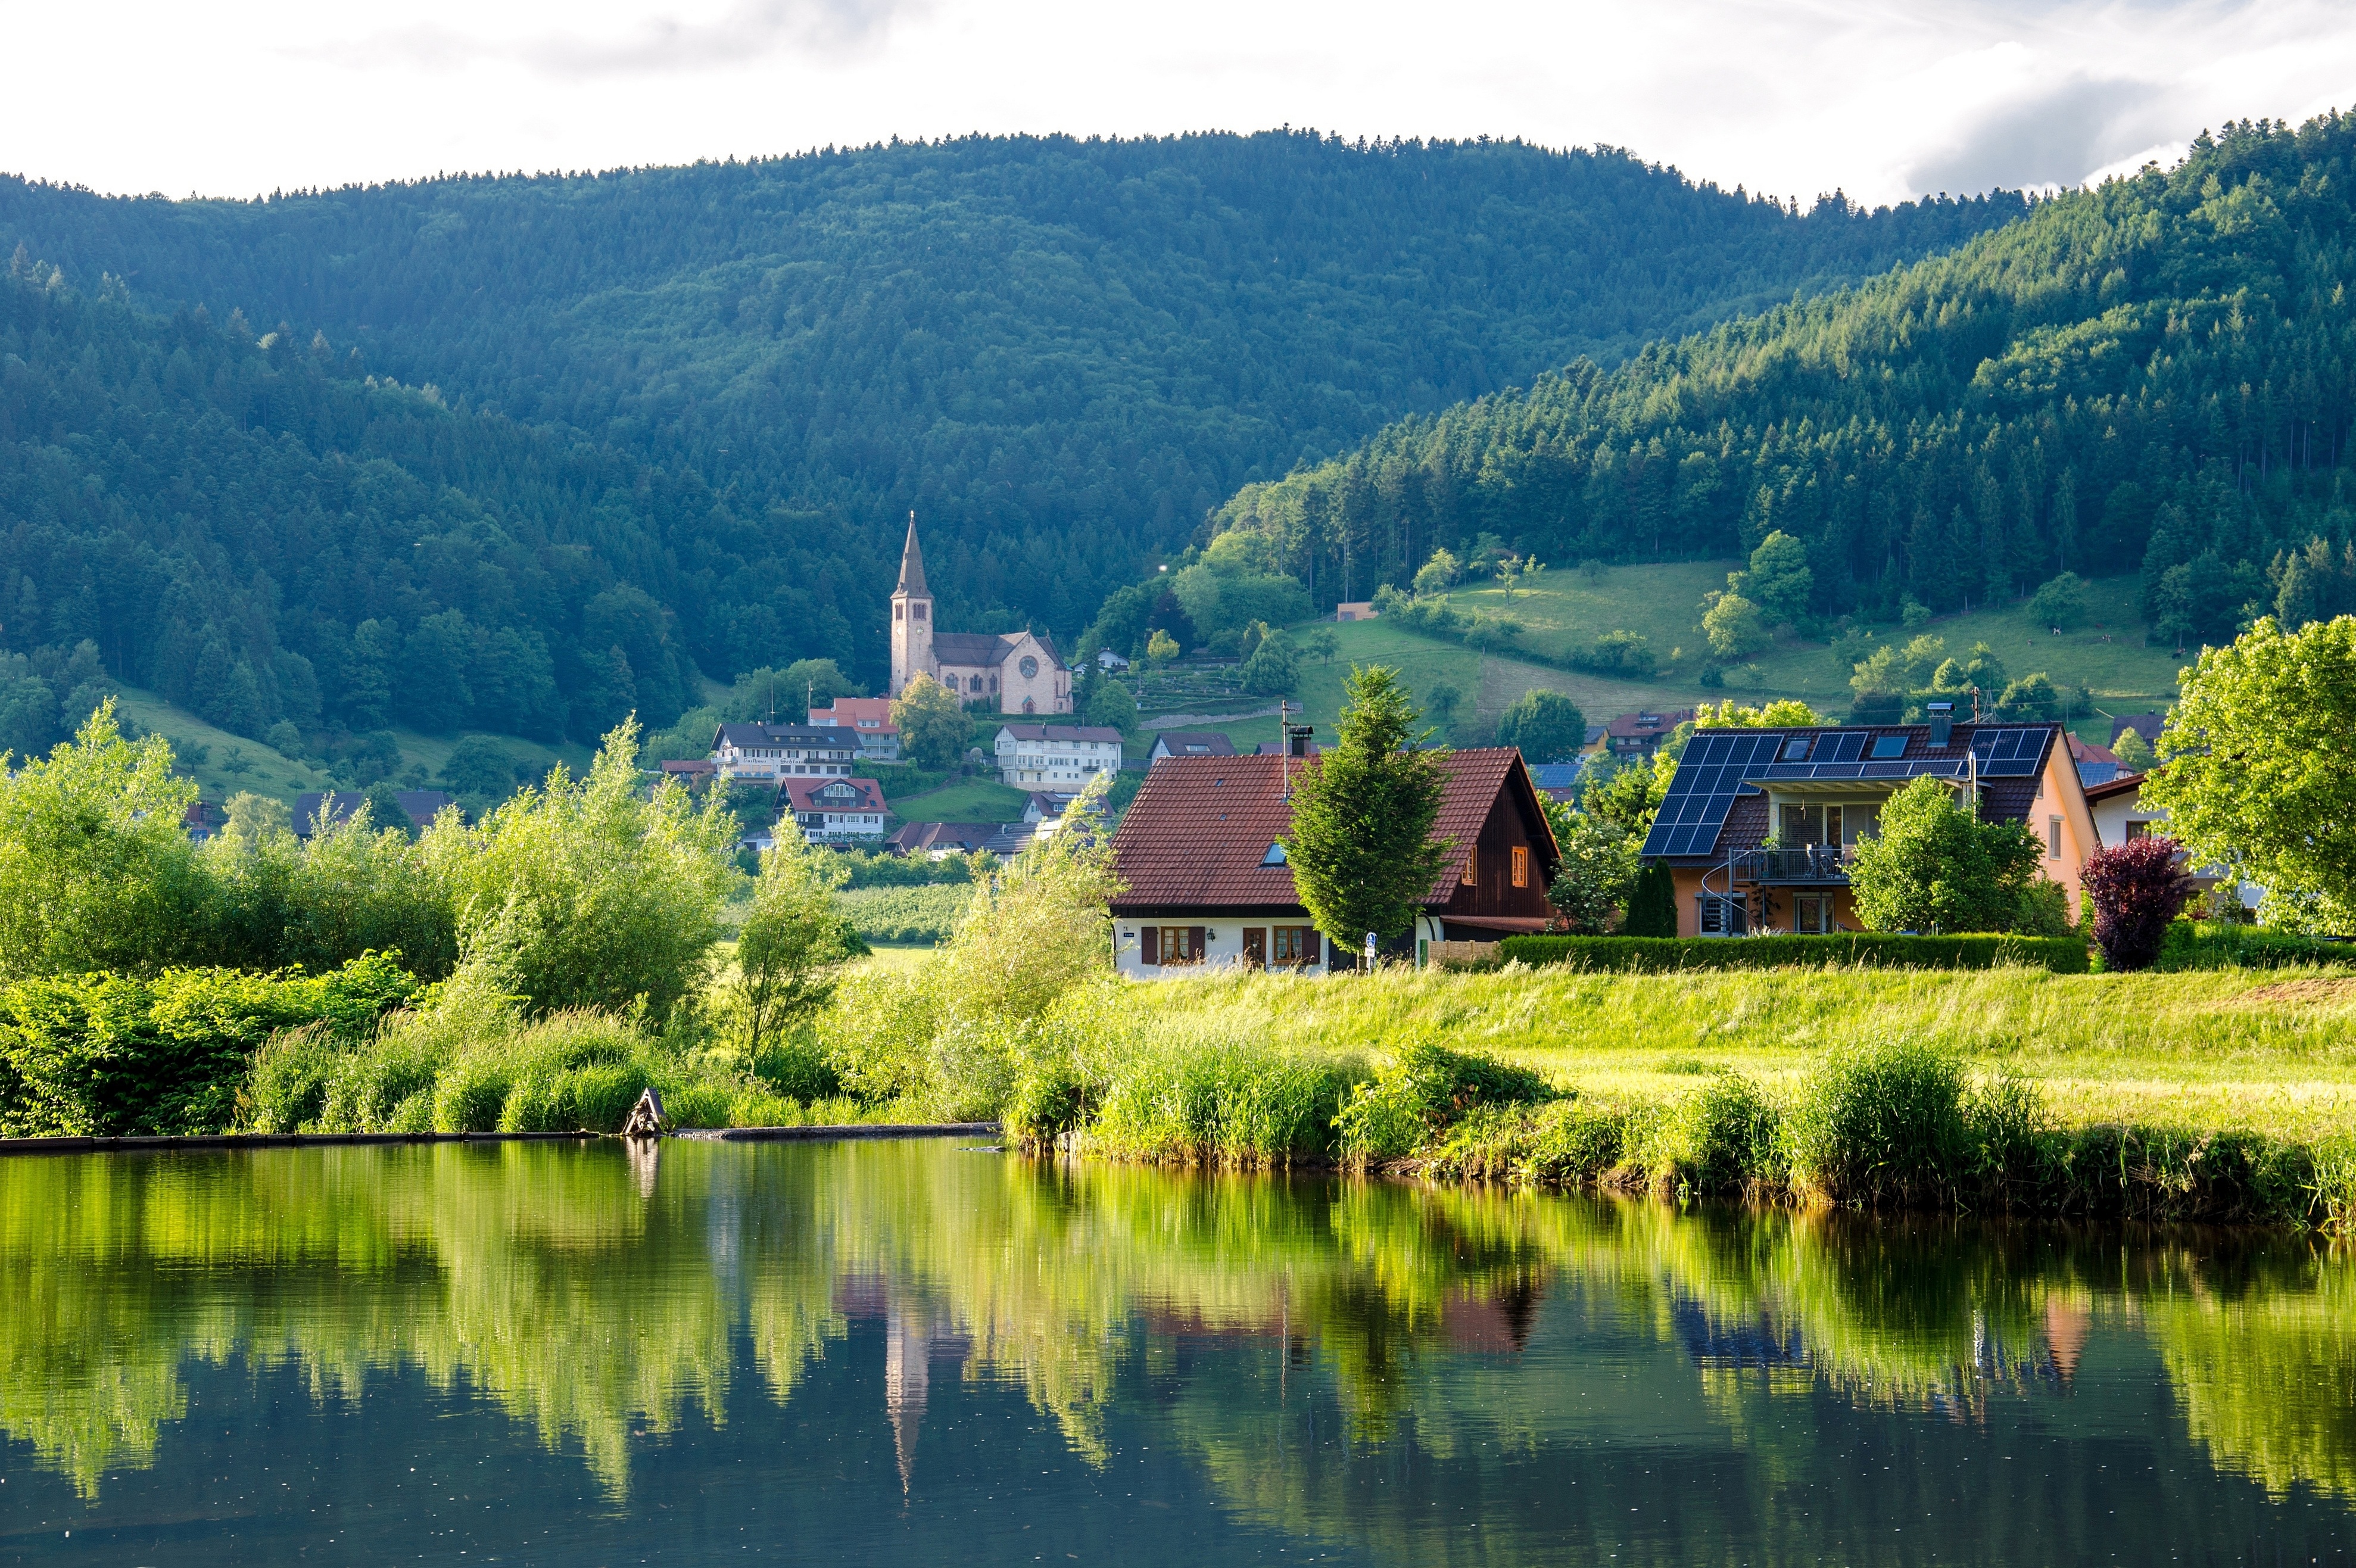
landscape, tree, water, nature, wilderness, mountain, meadow, flower, lake, river, valley, mountain range, pond, green, reflection, autumn, park, blue, reservoir, alps, plateau, mood, loch, force of nature, black forest, rural area, tarn, water running, hermann schmider, kinzig, fischer bach, geographical feature, mountainous landforms